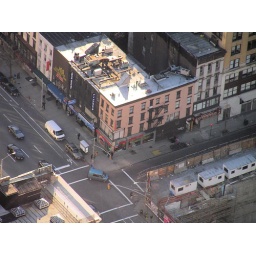
Zoomed in on a street corner from the 86th floor observation deck of the Empire State Building.Max optical zoomP3098451